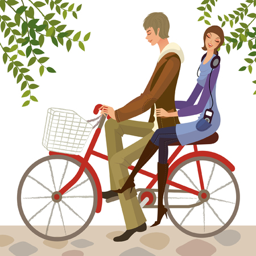
side profile of a man riding a bicycle with a woman sitting behind him illustration